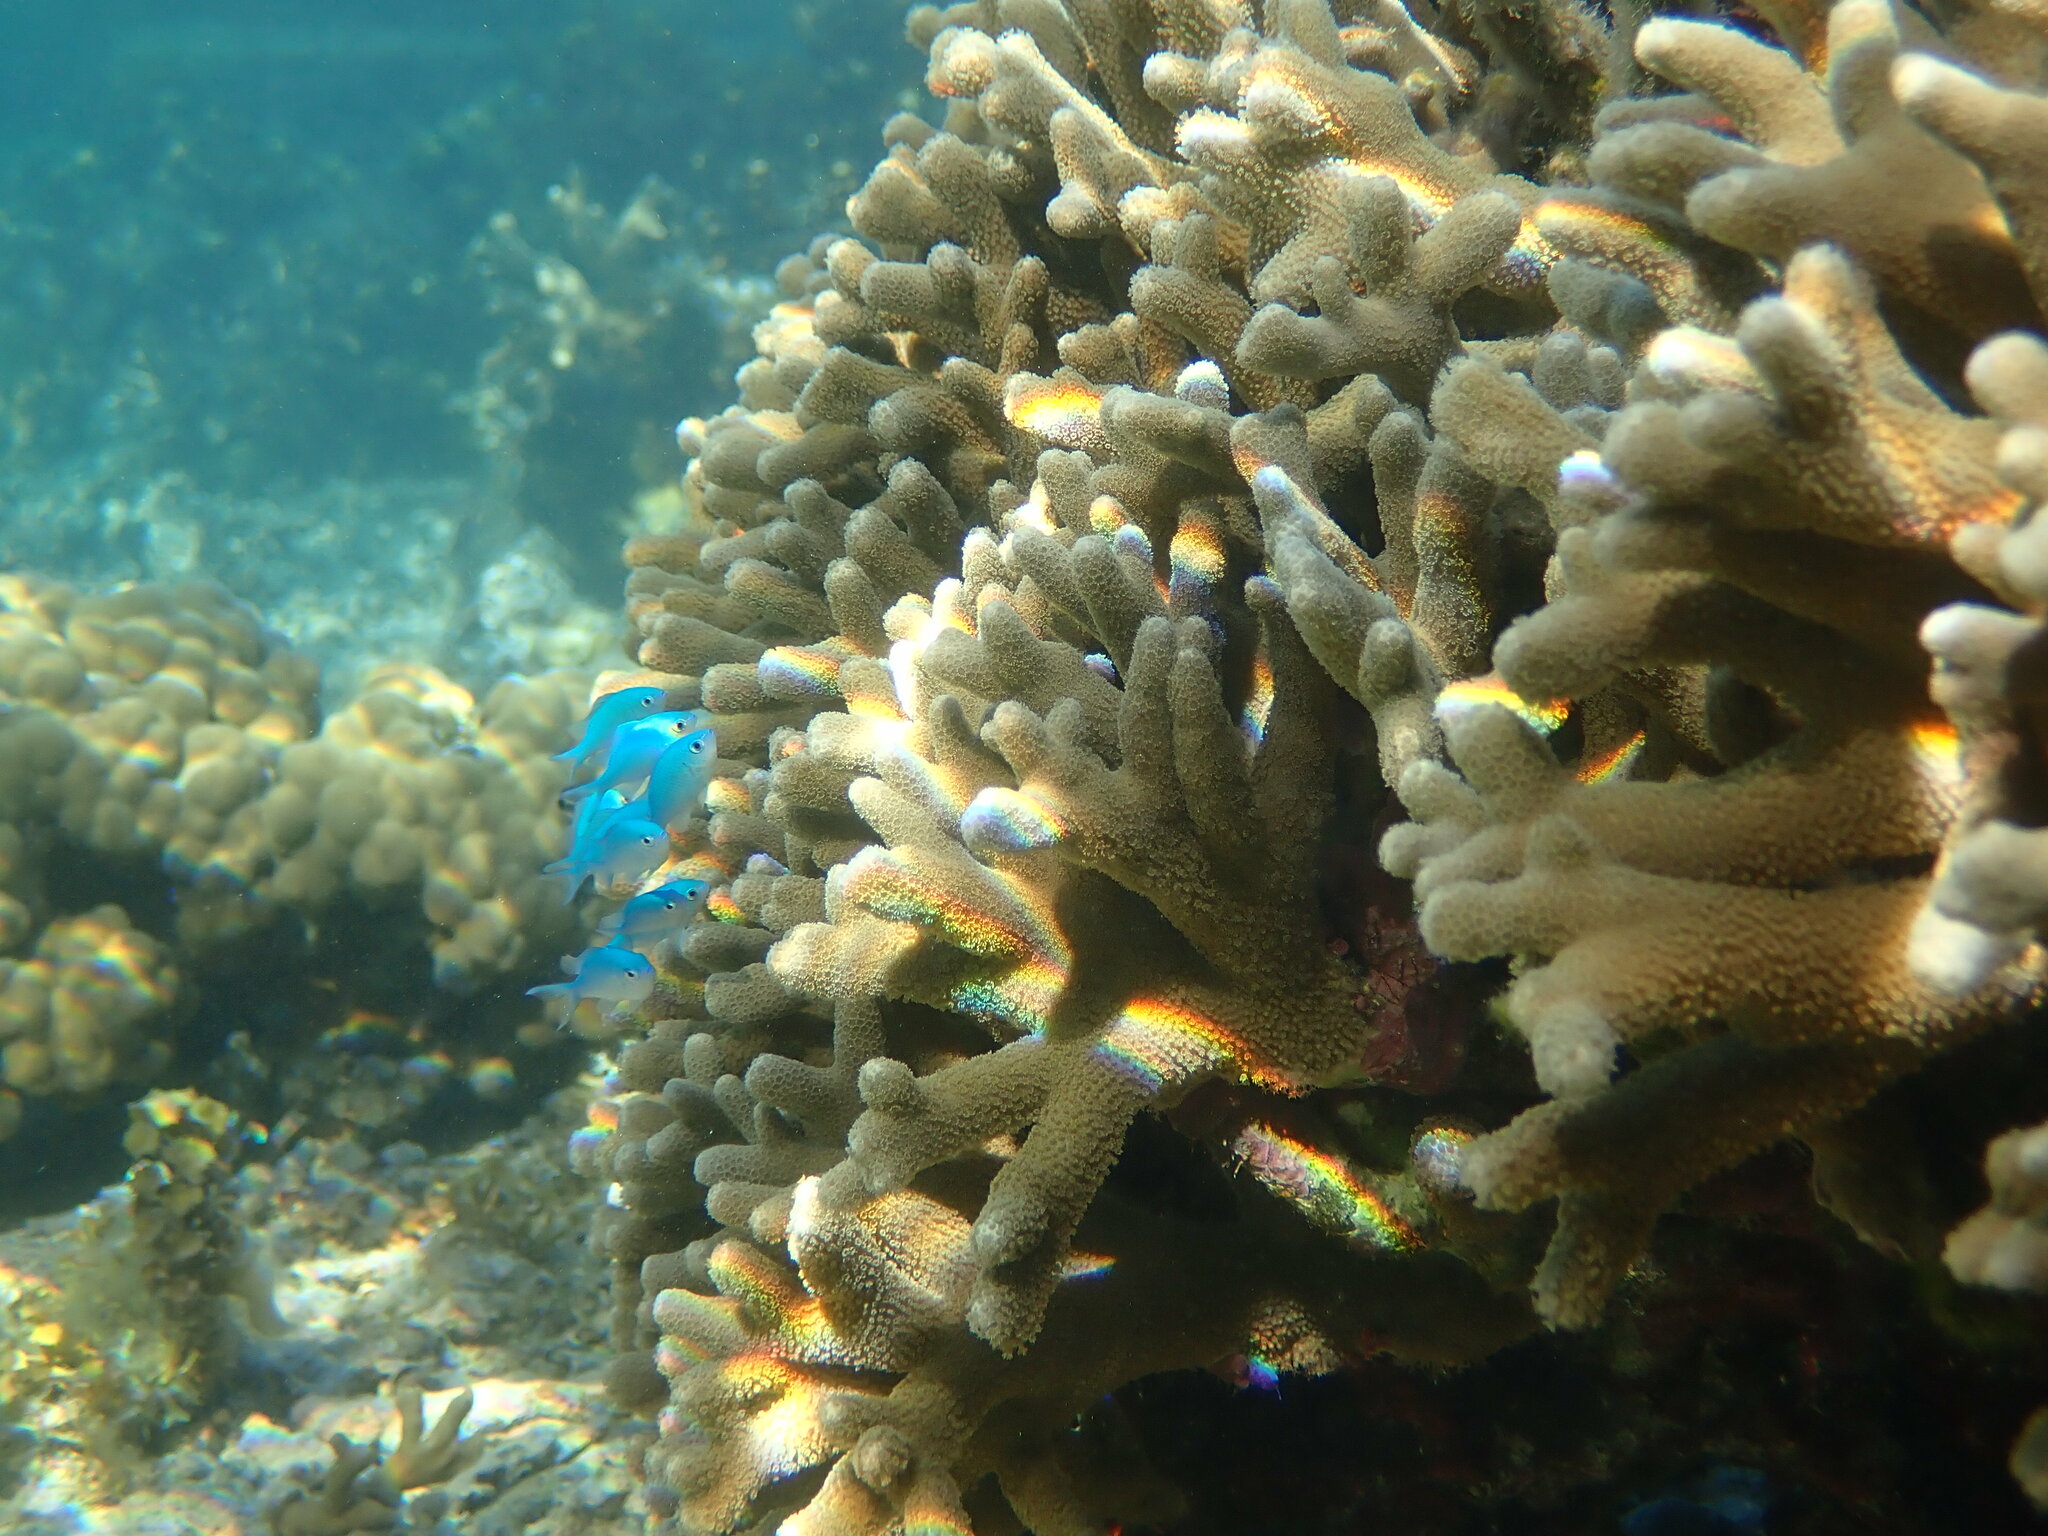
Chromis viridis (Blue-green Chromis)